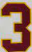
Number: 3